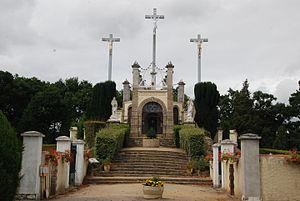
Calvaire de Saint-Hilaire-de-Chaléons
Saint-Hilaire-de-Chaléons est une commune de l'Ouest de la France, située dans le département de la Loire-Atlantique, en région Pays de la Loire.